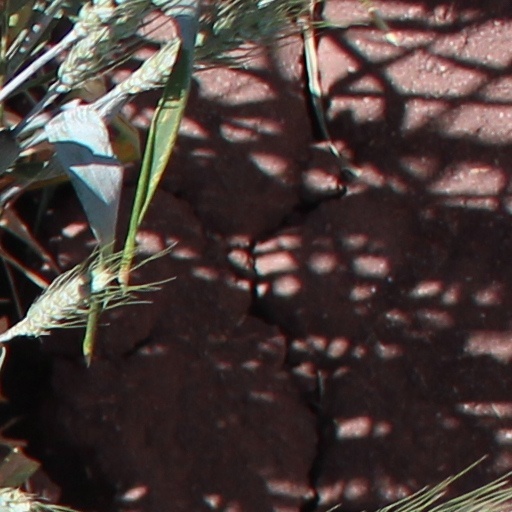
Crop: wheat